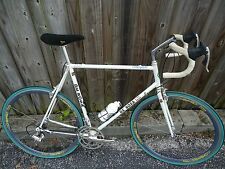
Vehicle type: Bikes